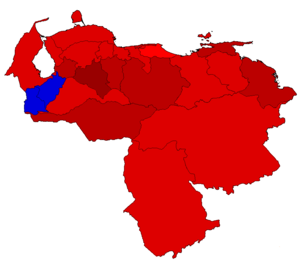
L'élection présidentielle vénézuelienne du 7 octobre 2012 a eu pour objet de permettre l'élection du président du Venezuela. Le président sortant Hugo Chávez est réélu face à cinq candidats, dont Henrique Capriles. Malade, Chávez ne peut prêter serment et meurt le 5 mars 2013.